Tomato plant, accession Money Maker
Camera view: tilt-top (135 deg); turntable rotation: 30 degrees
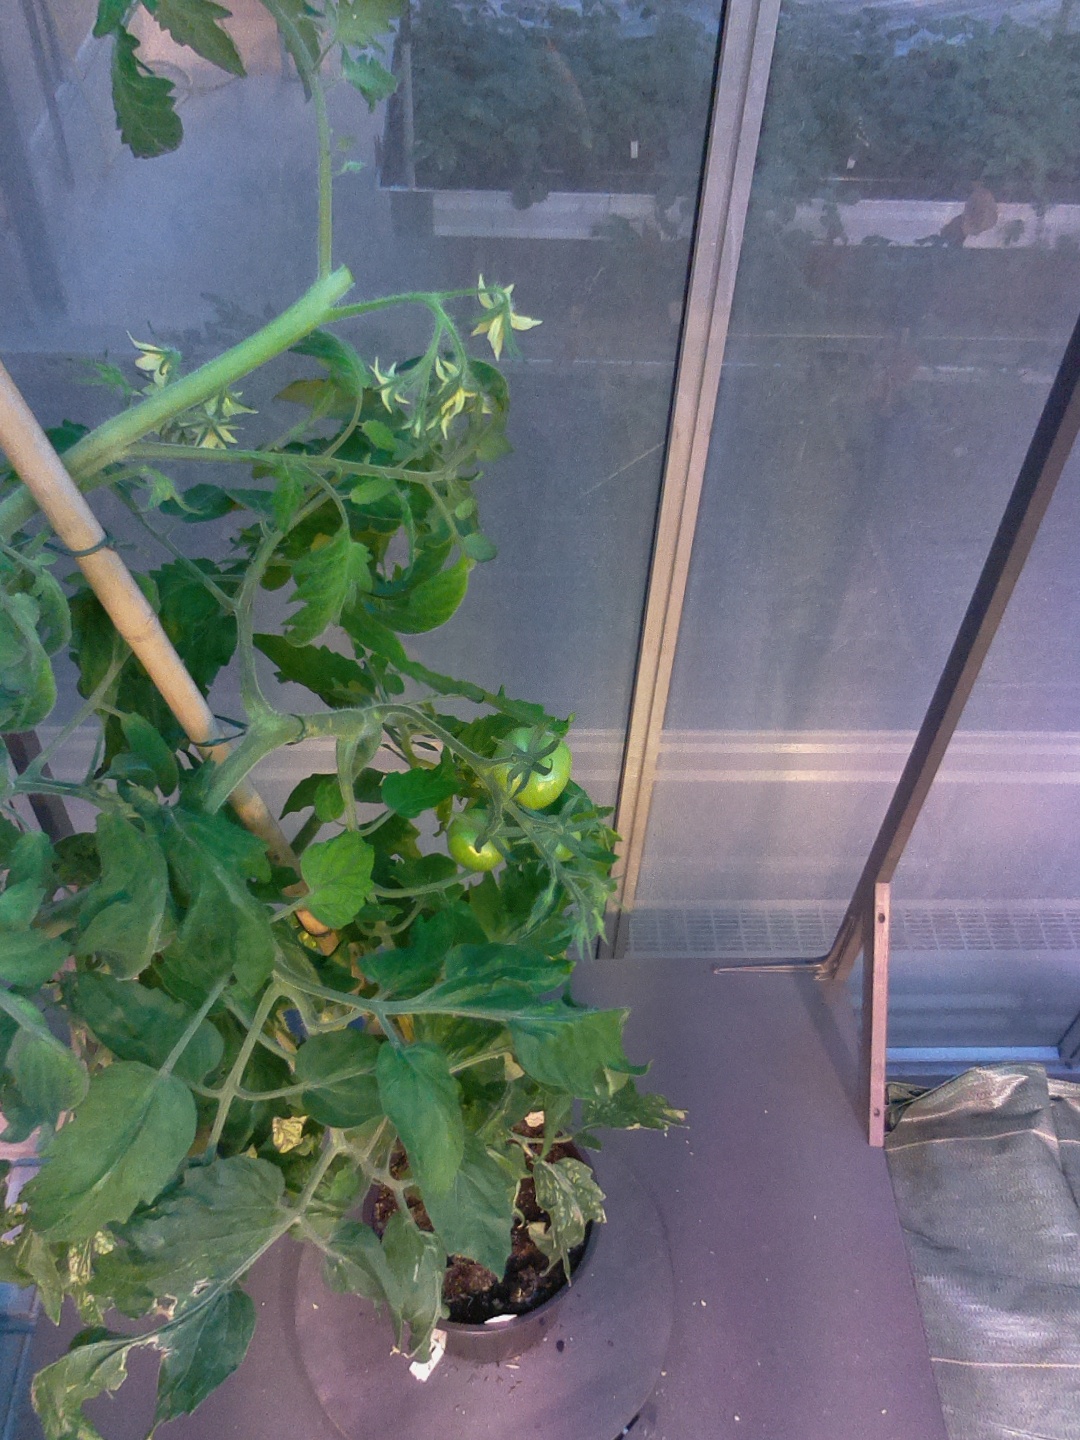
BBCH growth stage 72: 20%-30% of final fruit size